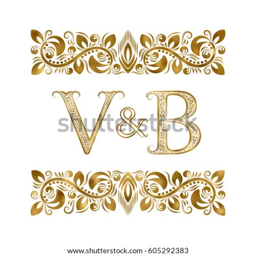
v and b vintage initials logo symbol .